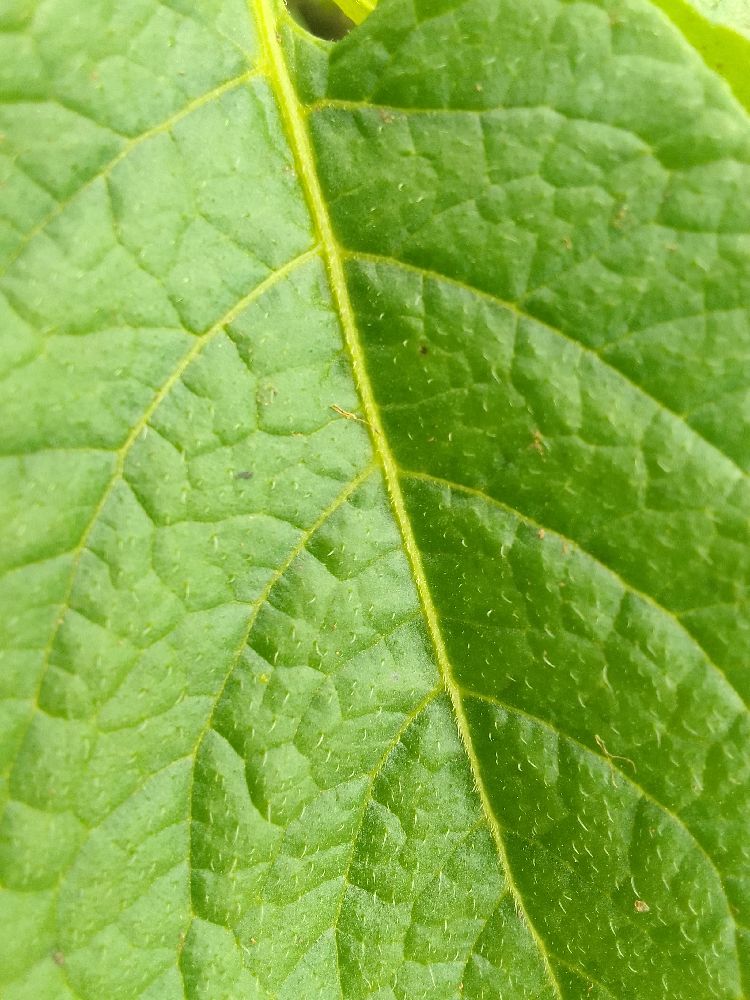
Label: Healthy